List of awards and nominations received by Black Mirror

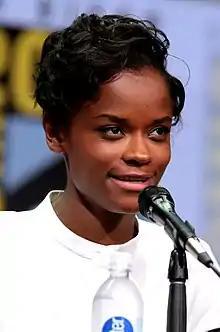
Letitia Wright, who appeared in series four episode "Black Museum" as Nish, was nominated for an Emmy.

The Fangoria Chainsaw Awards are given to horror and thriller films. In association with the fan magazine "Fangoria", the awards have been given annually since 1992.